Urangan Pier

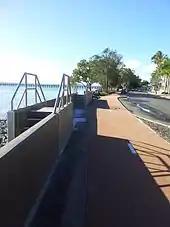
Urangan Seawall, Pier in the background

The original proposal to establish Urangan as a coal port for the Burrum River mining project did not eventuate due to several factors, mainly because the coal output did not reach original expectations. However, as the Wide Bay area was a chief producer of produce and freight, the Queensland Government made a decision to build a pier at Hervey Bay.